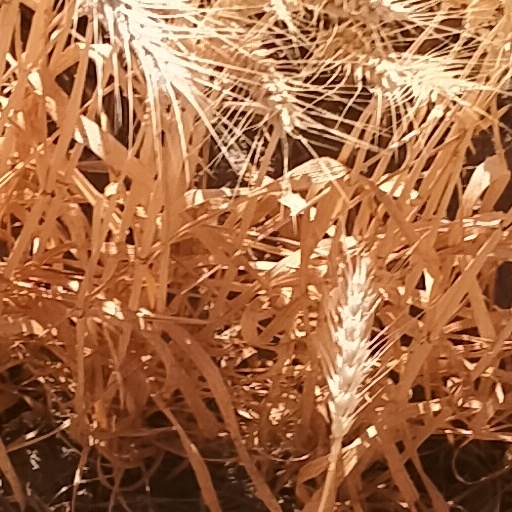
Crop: wheat